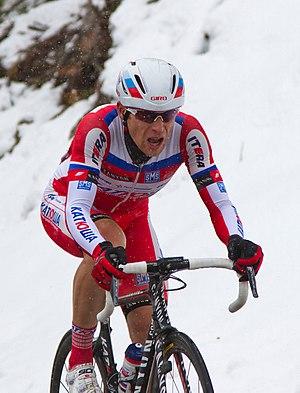
Pavel Aleksandrovitch Brutt, né le 29 janvier 1982 à Sosnovy Bor en Union des républiques socialistes soviétiques est un coureur cycliste russe, actif durant les années 2000 et 2010. Solide rouleur, Brutt a remporté en 2008 une étape au Tour d'Italie après une longue échappée. C'est d'ailleurs de cette façon qu'il a décroché la majorité de ses succès professionnels, et parmi eux, un titre de champion de Russie en 2011 et quatre courses d'un jour.